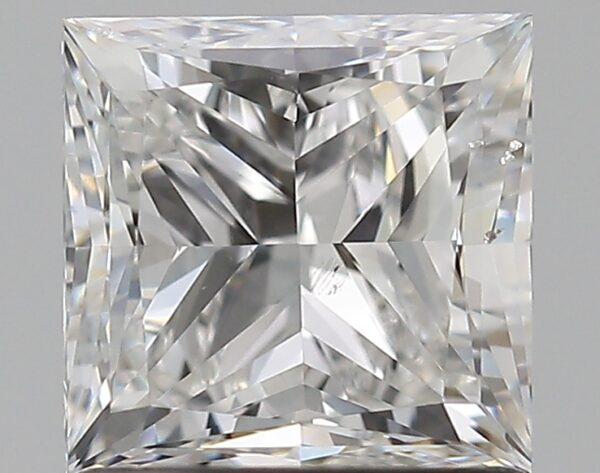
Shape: princess
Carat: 1.2
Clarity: SI1
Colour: F
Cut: VG
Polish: VG
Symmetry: VG
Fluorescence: N
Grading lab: GIA
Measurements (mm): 5.6 x 5.51 x 4.18